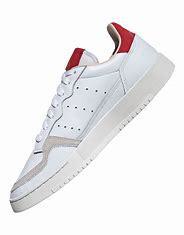
Brand: Adidas
Model: Supercourt